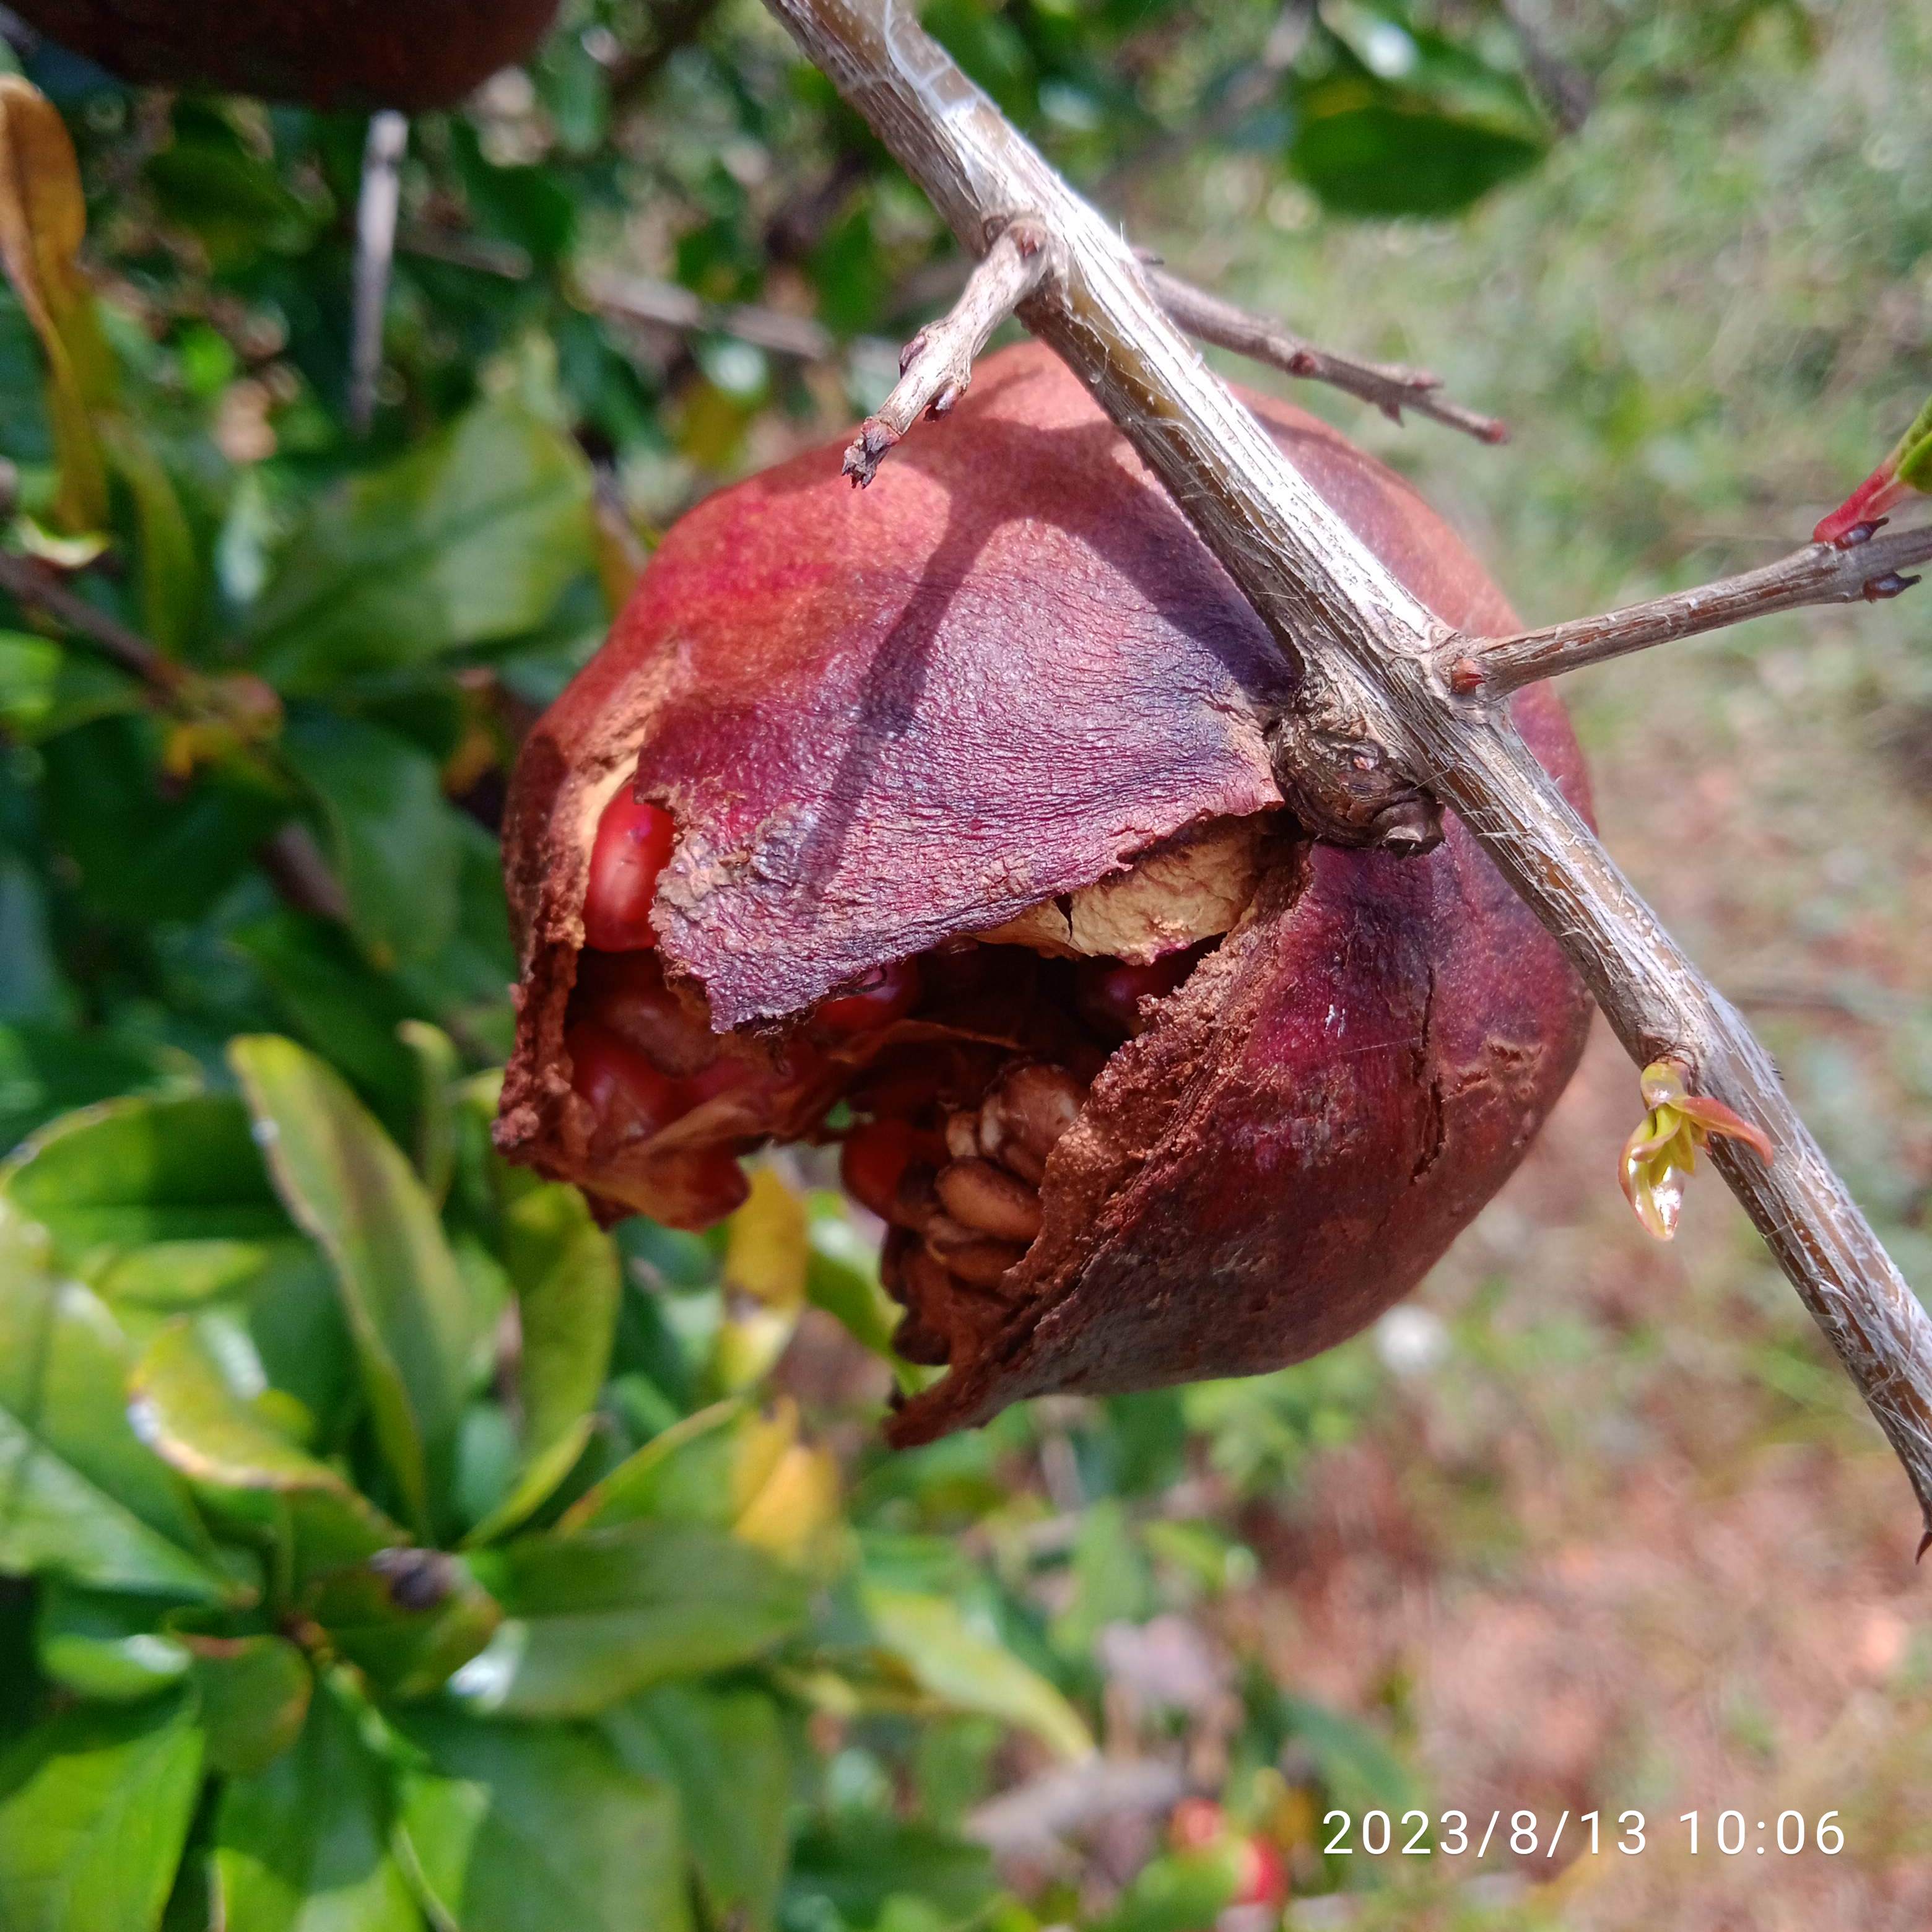
Label: Bacterial_Blight